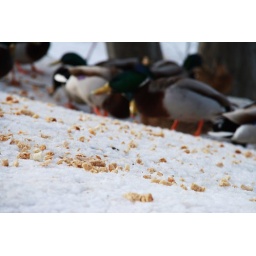
The beautiful area close to the famous with its rich salmon waters river in Drammen.